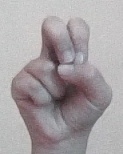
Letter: gaaf